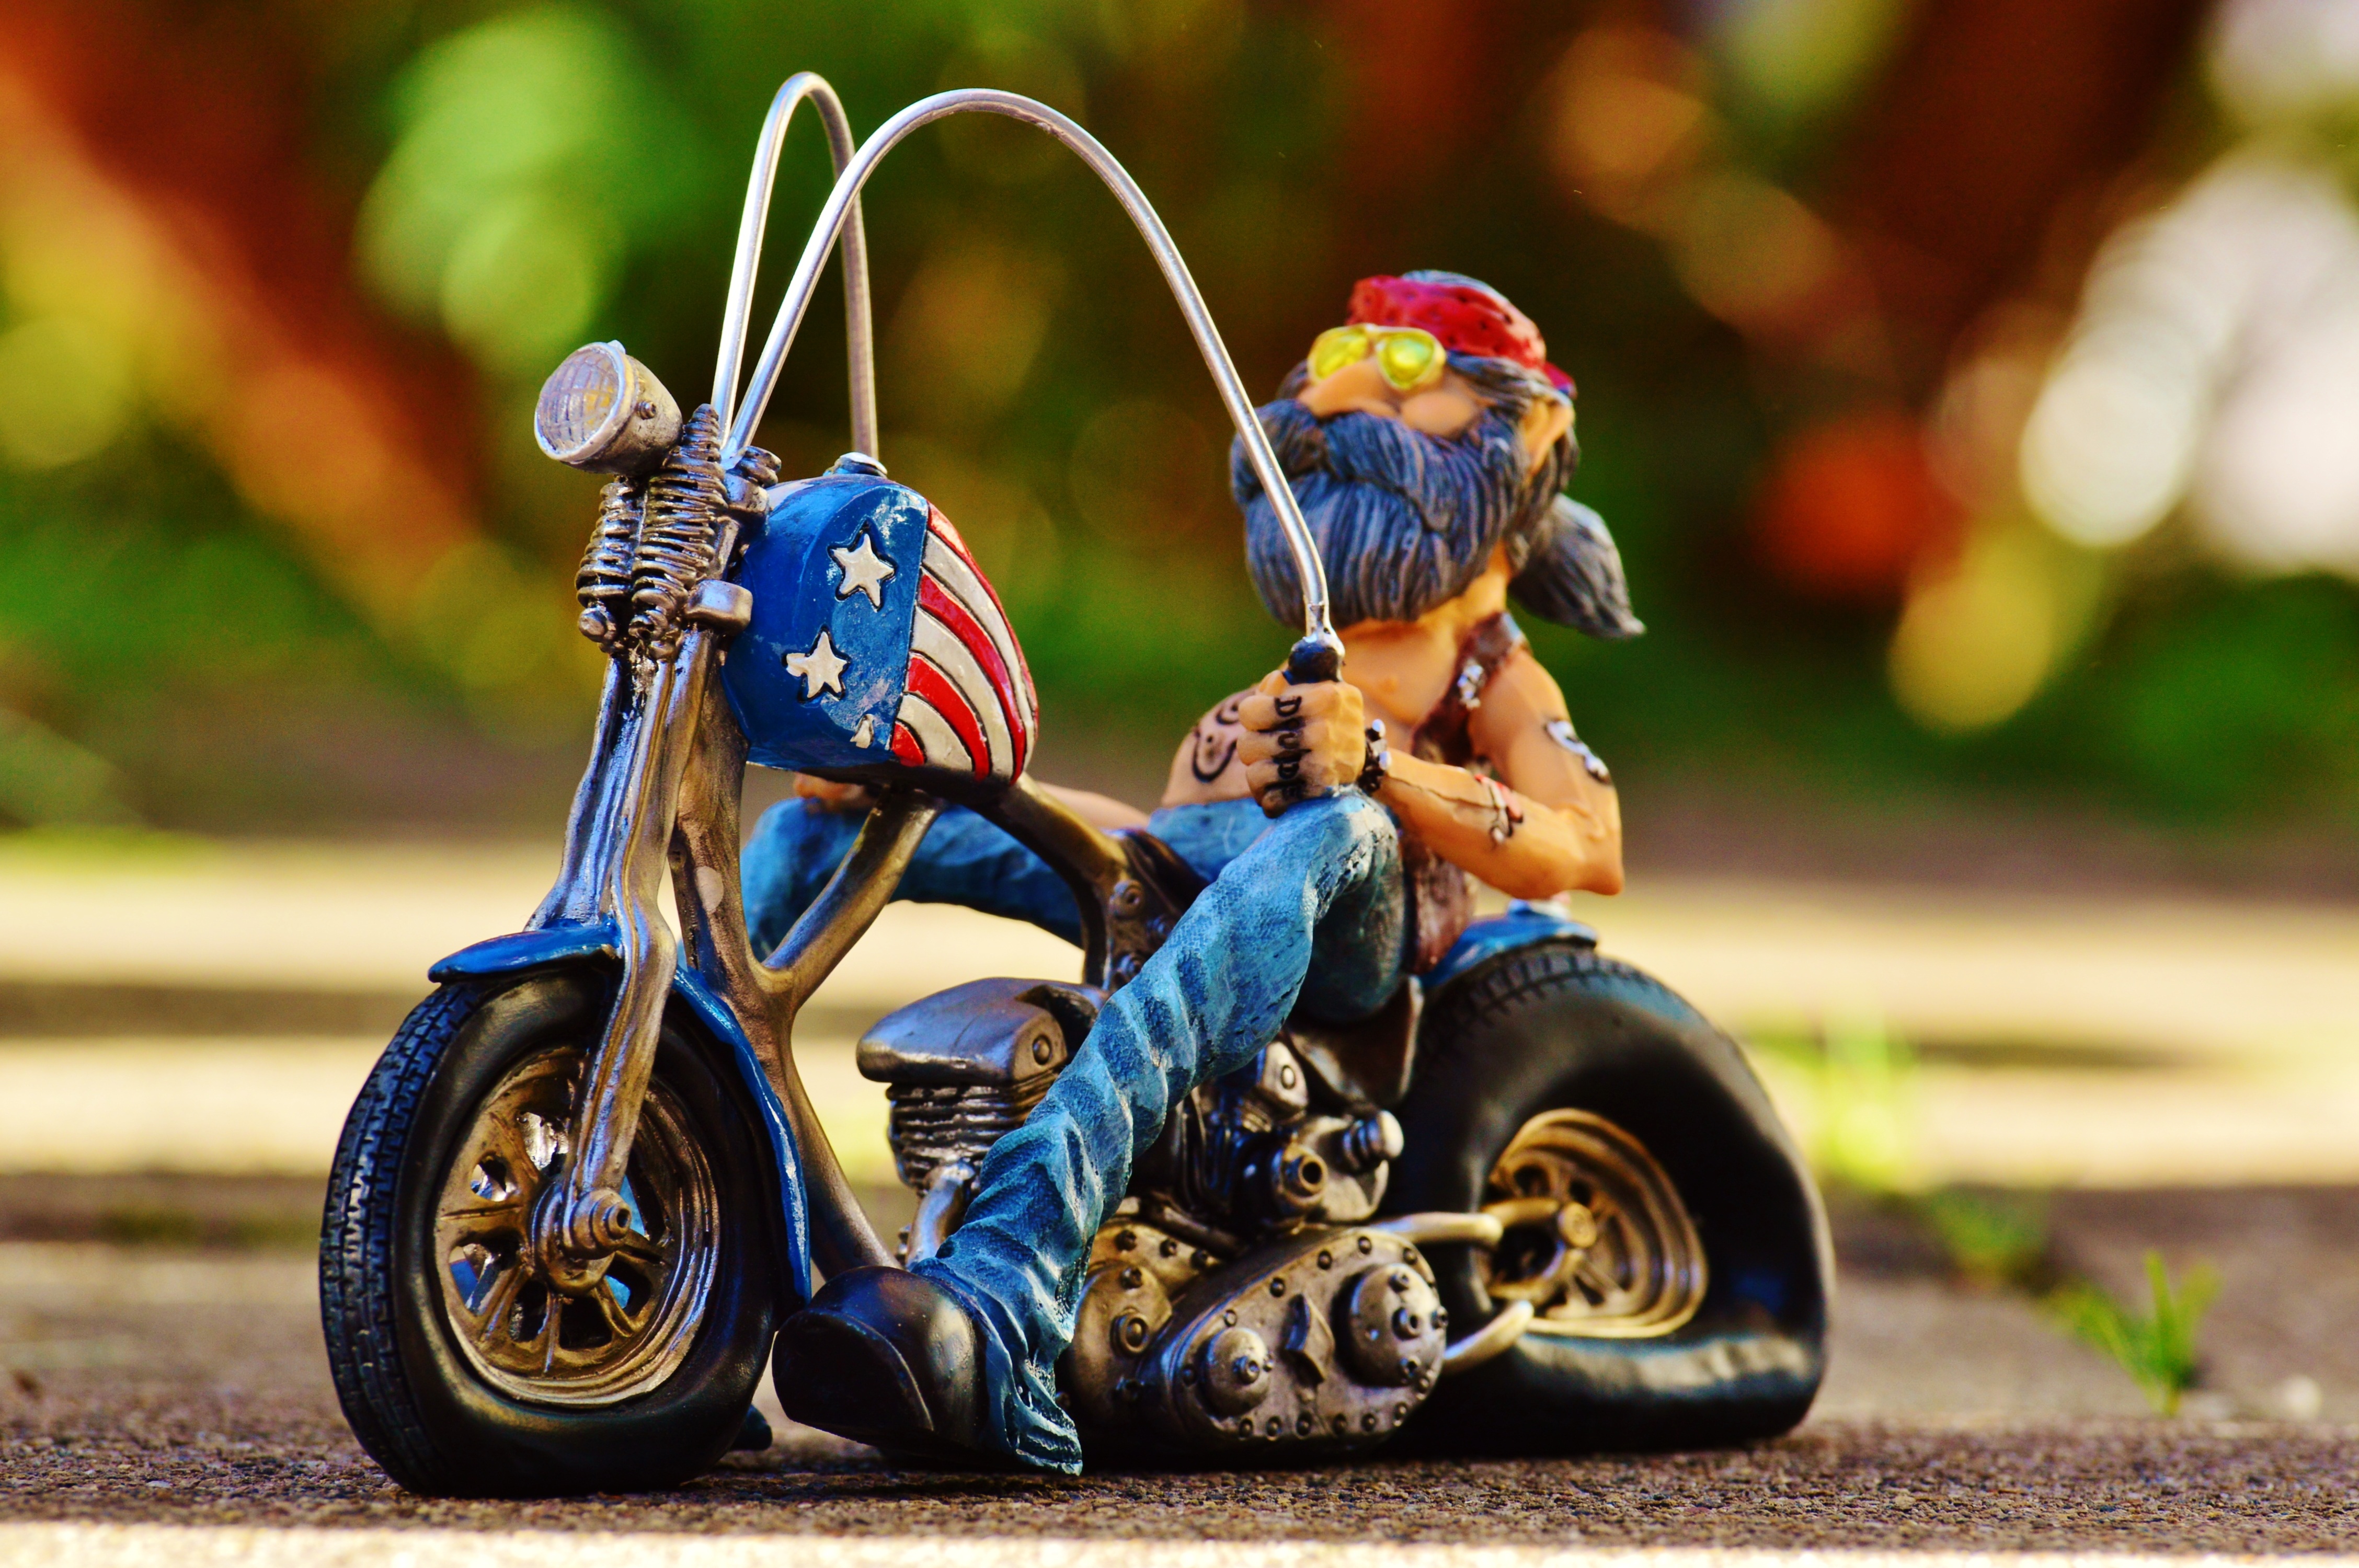
man, bike, jeans, vehicle, motorcycle, america, sit, headband, fun, figure, cool, funny, casual, biker, two wheeled vehicle, joy of life, motorcycling, tattooed